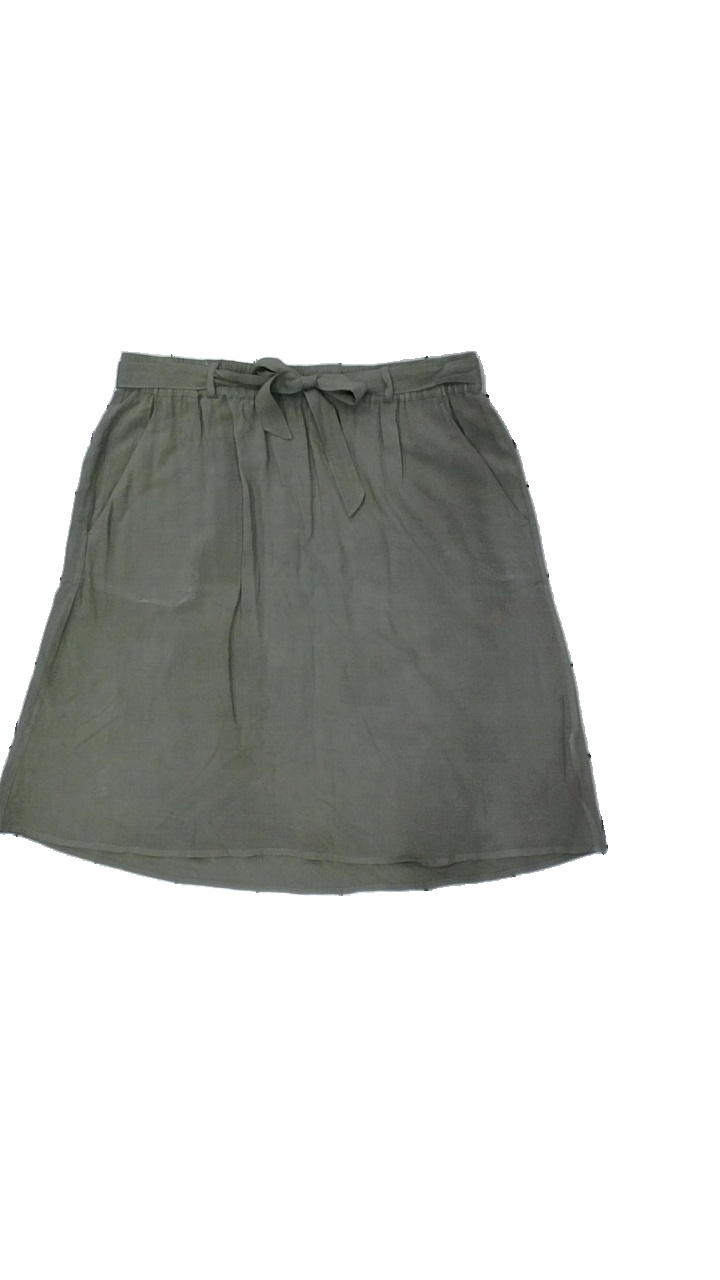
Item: Skirt (Ladies)
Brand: Pure Instinct
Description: grön kjol, några "vita" streck
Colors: Green
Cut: Regular
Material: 100% viscose
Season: All
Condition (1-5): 4
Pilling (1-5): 5
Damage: vita streck
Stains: Minor
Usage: Reuse
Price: <50